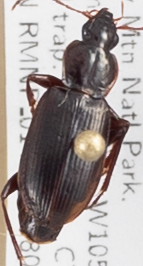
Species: Calathus advena
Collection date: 2018-08-06
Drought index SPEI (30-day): -0.23
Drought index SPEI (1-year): -1.082
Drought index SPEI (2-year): -0.46